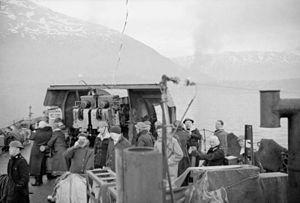
Le HMS Cairo (D87) était un croiseur léger de classe C en service dans la Royal Navy pendant la Seconde Guerre mondiale.